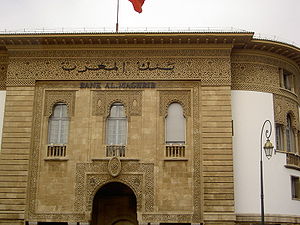
Marokko / Økonomi
Centralbanken i Marokko (Bank Al Maghrib)
Marokko, er et land i Nordvestafrika. Det grænser op til Middelhavet mod nord, Atlanterhavet mod vest, Vestsahara mod sydvest og Algeriet mod øst. Marokko gør krav på de spanske områder Ceuta, Melilla og Peñon de Vélez de la Gomera. Hovedstaden er Rabat, mens Casablanca er landets største by. Det har et samlet areal på 710.850 km² og et indbyggertal på ca. 35,5 millioner.